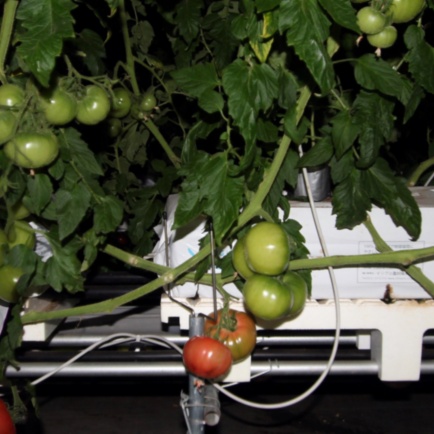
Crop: tomato